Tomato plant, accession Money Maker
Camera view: bottom (45 deg); turntable rotation: 30 degrees
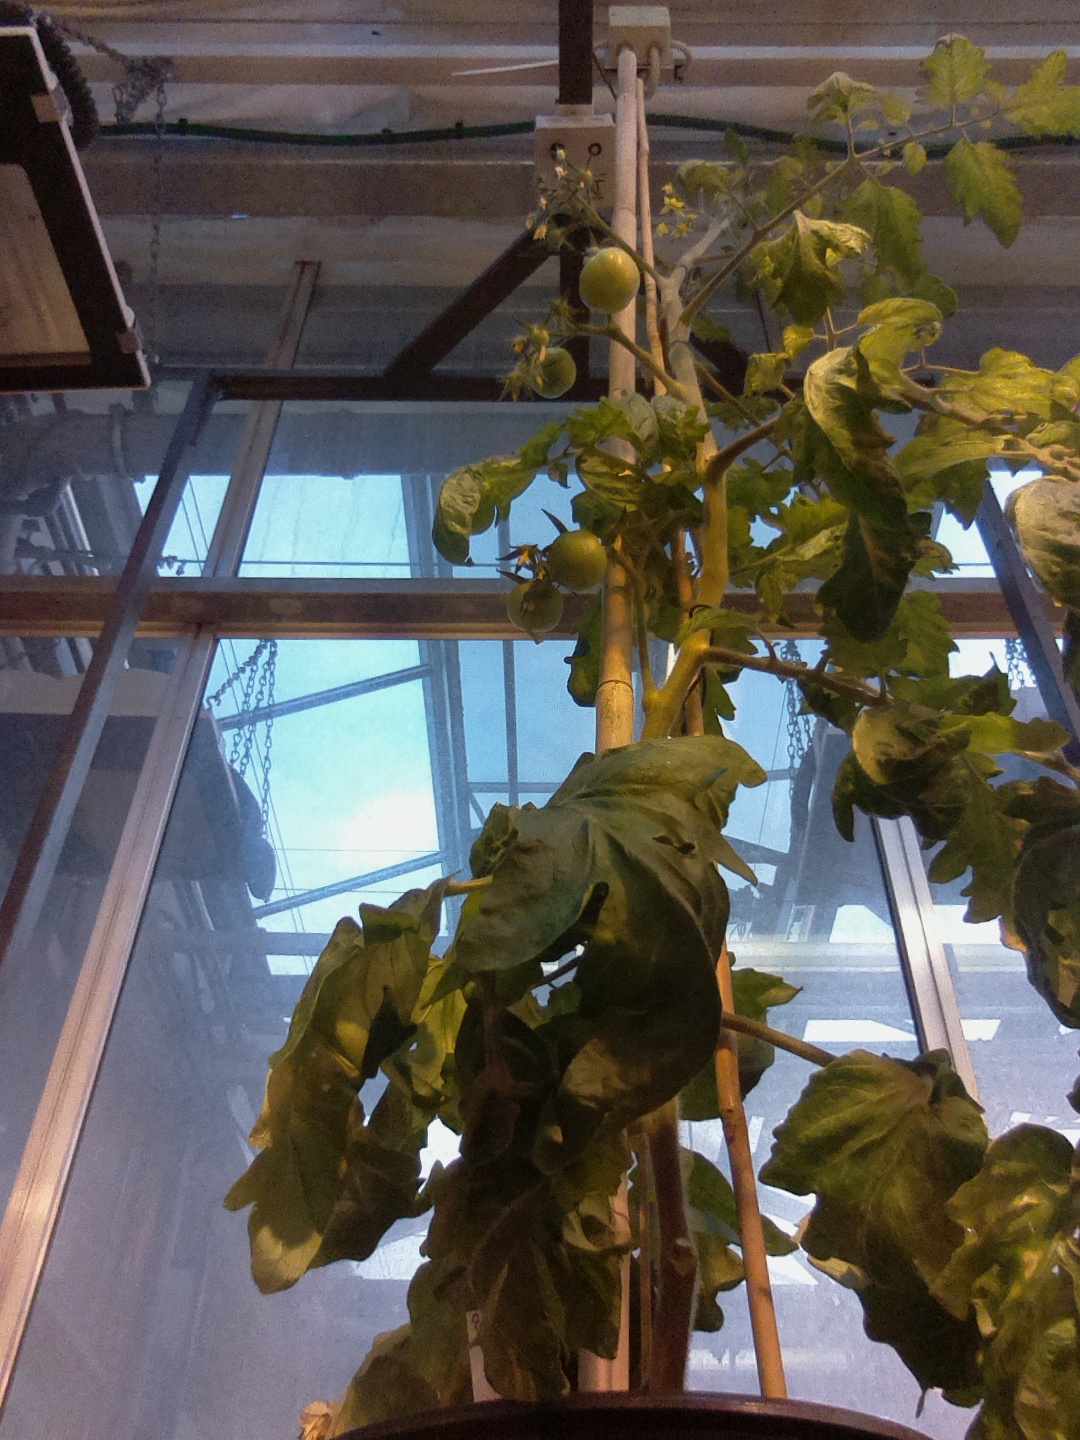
BBCH growth stage 72: 20%-30% of final fruit size